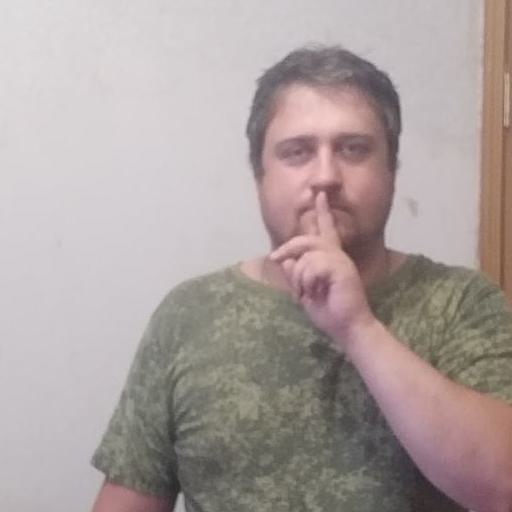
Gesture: mute